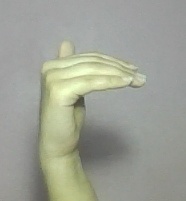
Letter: khaa